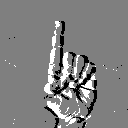
ASL letter: d